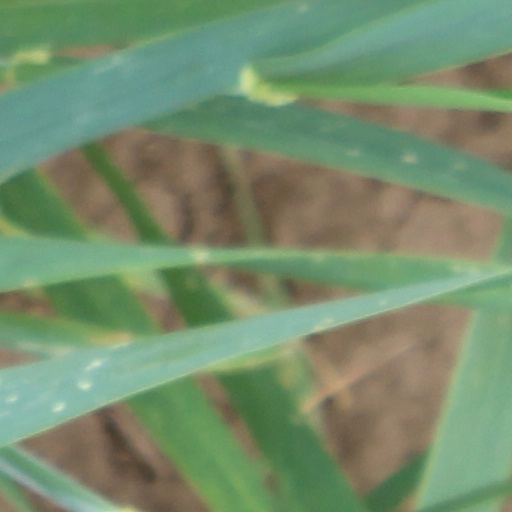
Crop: wheat